2013 Moto2 World Championship

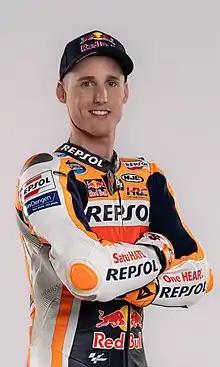
Pol Espargaró (pictured in 2022) was the 2013 Moto2 Champion.

The 2013 FIM Moto2 World Championship was a part of the 65th F.I.M. Road Racing World Championship season. Marc Márquez was the reigning champion, but did not contest in season as he joined MotoGP with Repsol Honda.